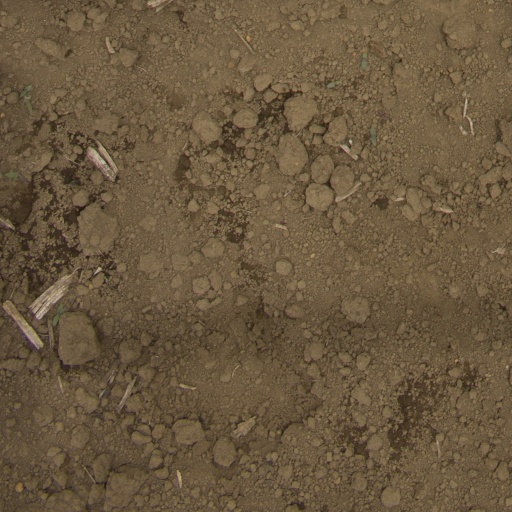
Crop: Jerusalem artichoke